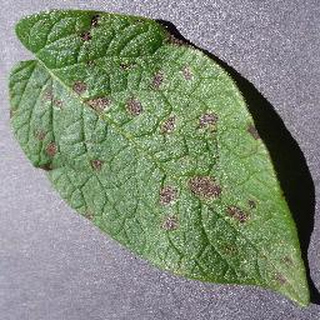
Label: potato_early_blight